Ronaldo Valdez

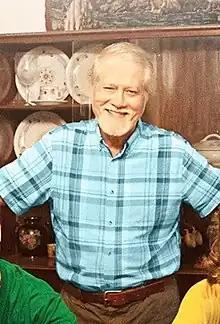
Valdez on a film poster for "Seven Sundays" (2017)

James Ronald Dulaca Gibbs (November 27, 1947 – December 17, 2023), popularly known by his screen name Ronaldo Valdez, was a Filipino actor whose career spanned almost five decades.